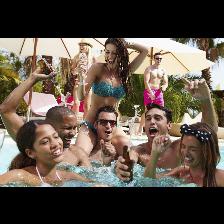
Label: Human